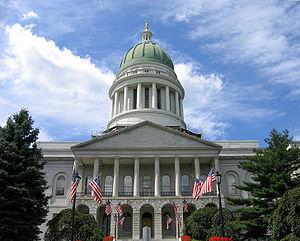
Cet article concerne les Capitoles des États-Unis à ne pas confondre avec les capitales des États-Unis où se trouvent ces bâtiments et le Capitole des États-Unis qui héberge le Congrès des États-Unis.